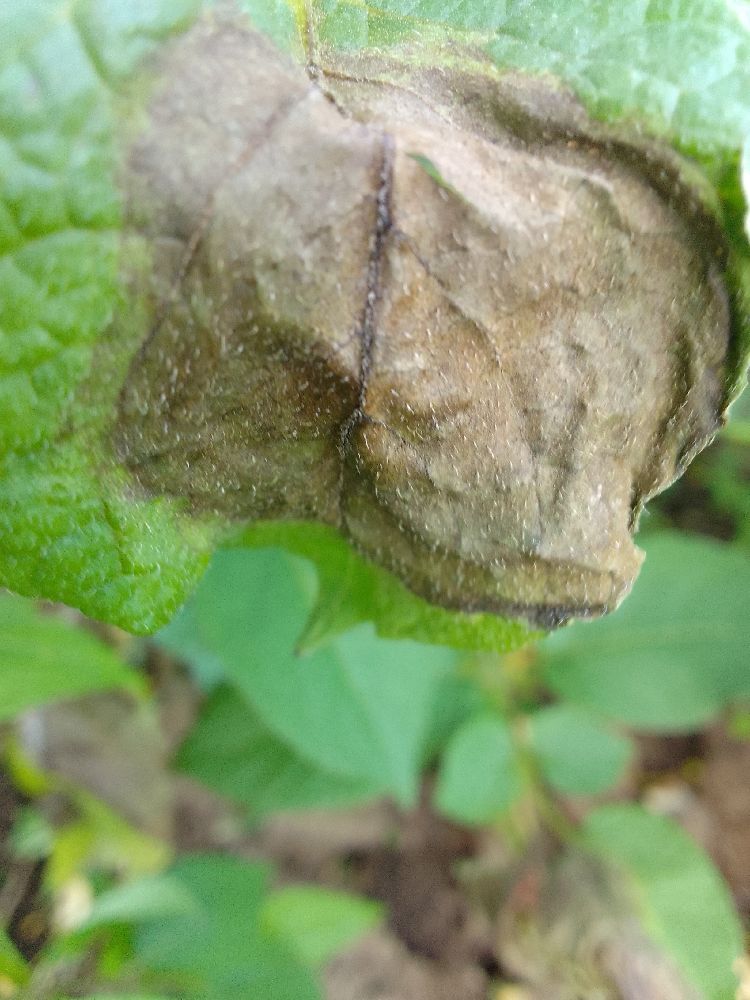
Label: Late blight